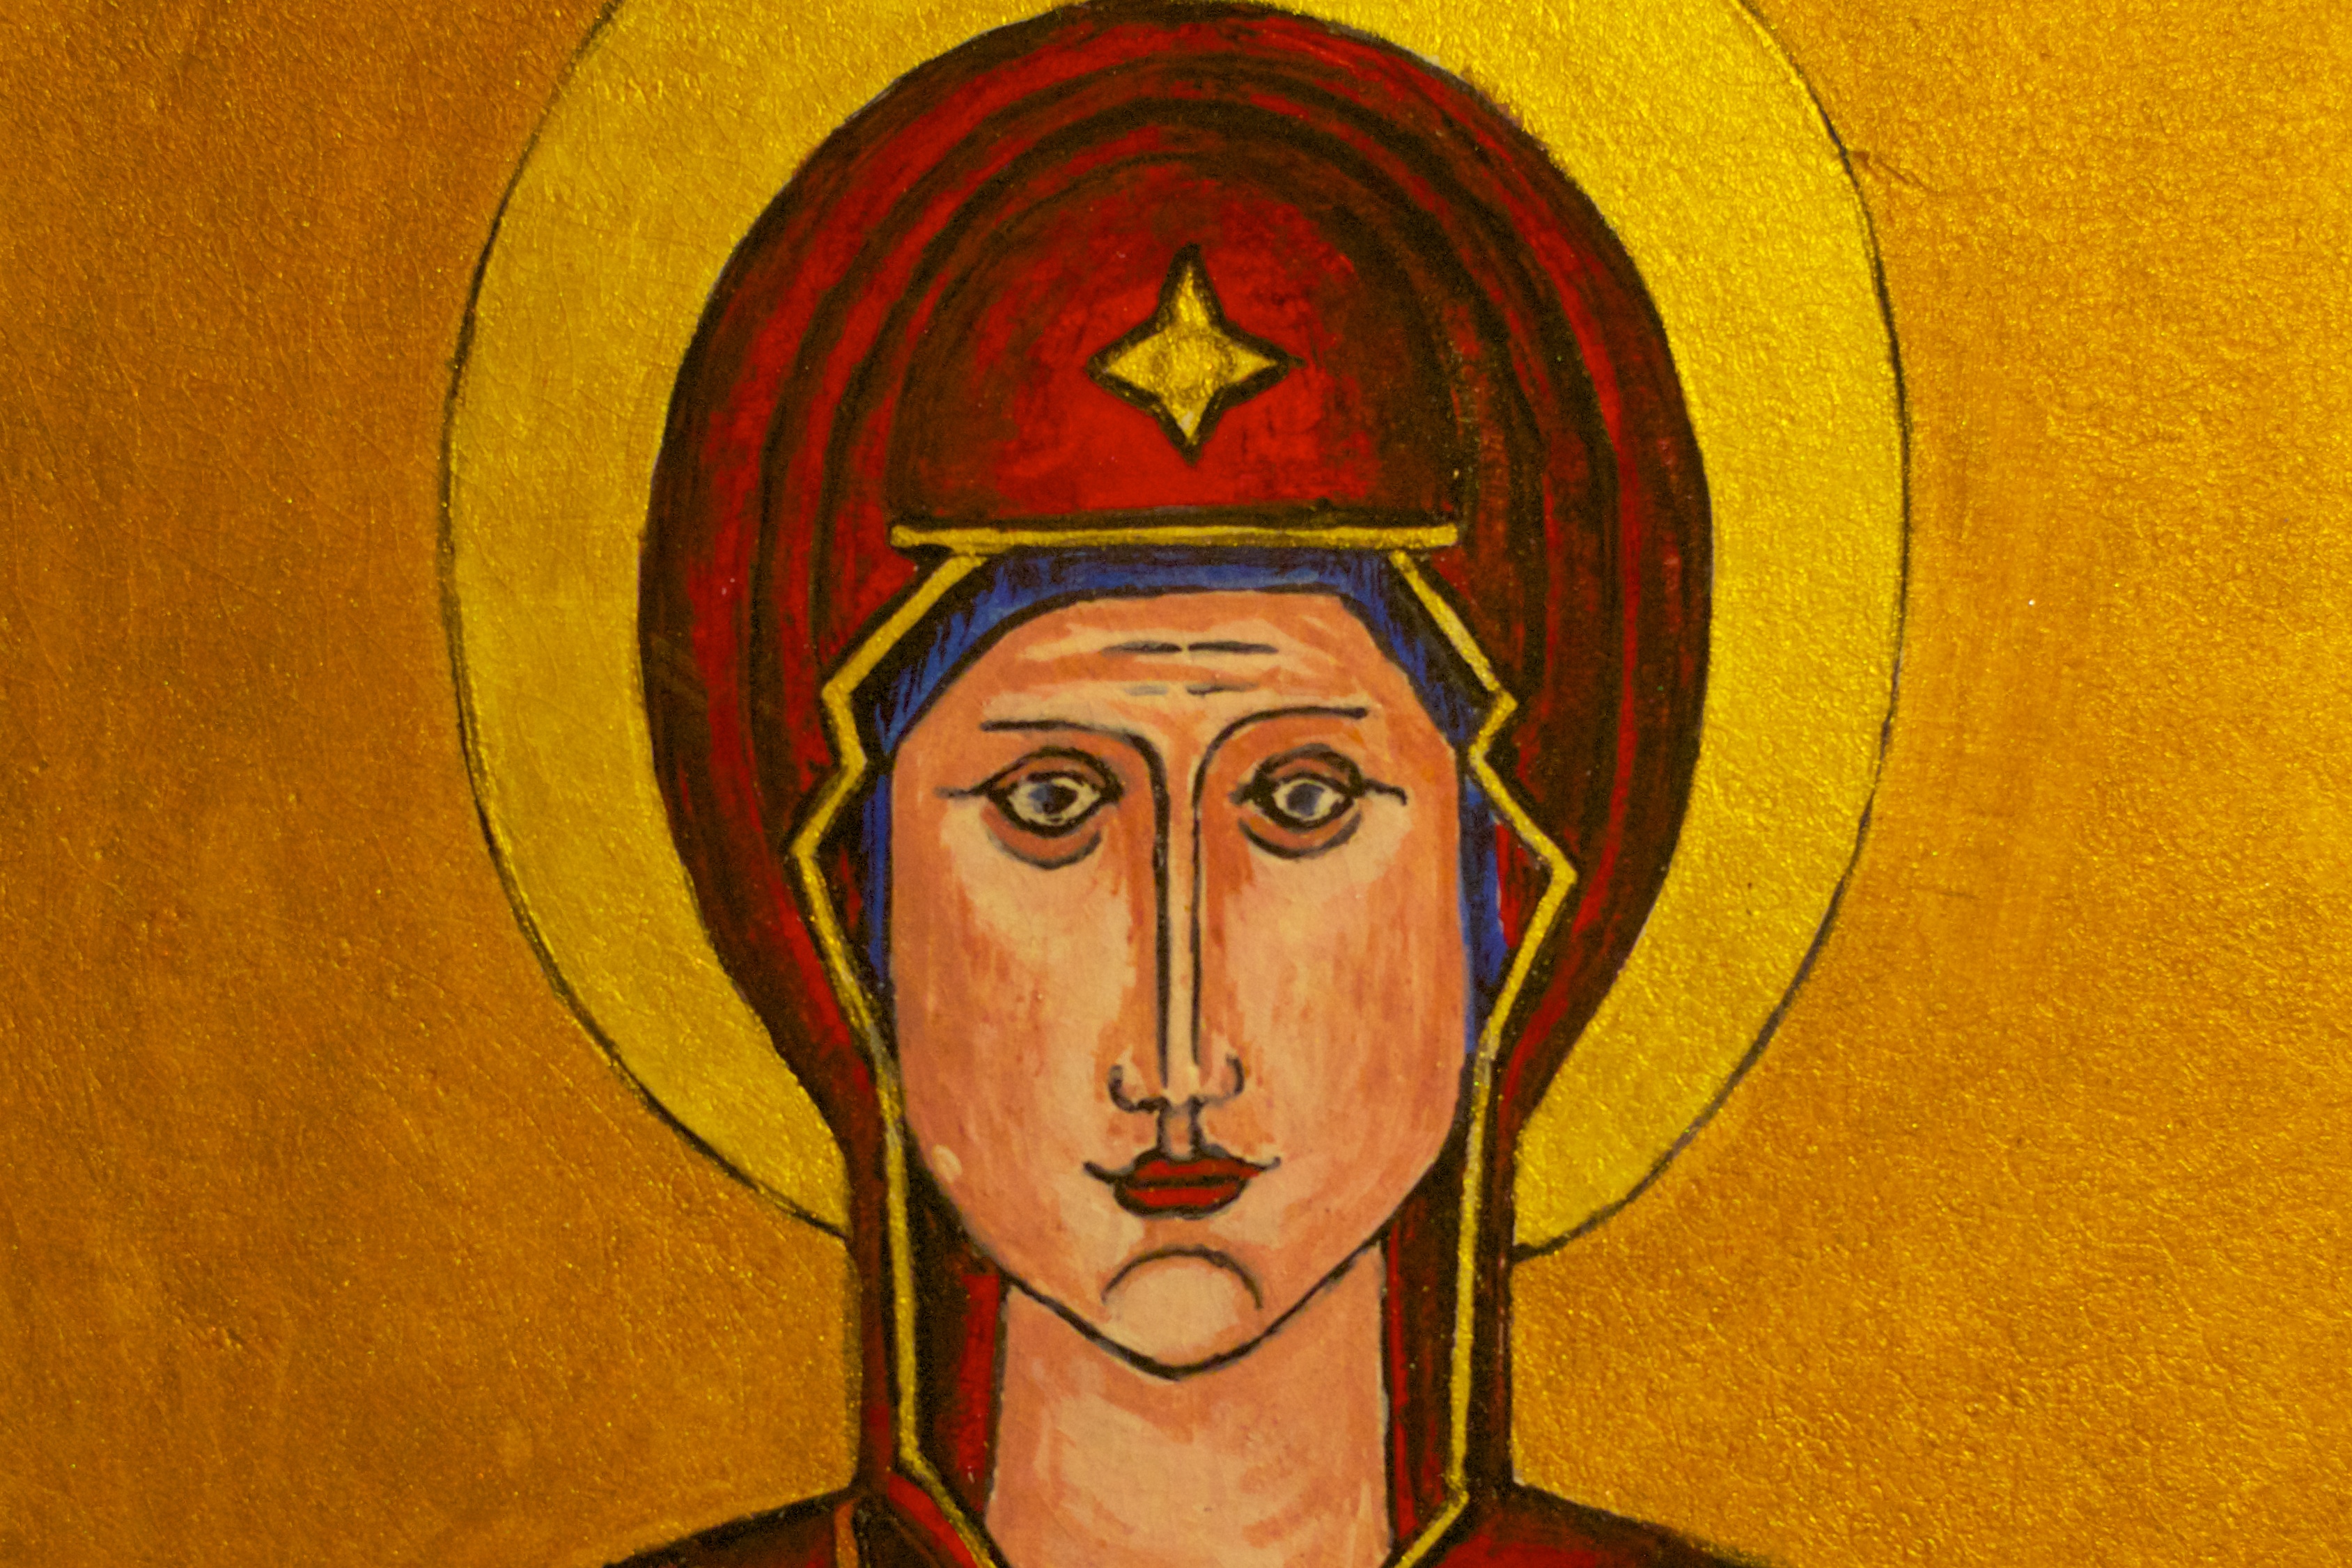
painting, art, illustration, modern art, gautama buddha